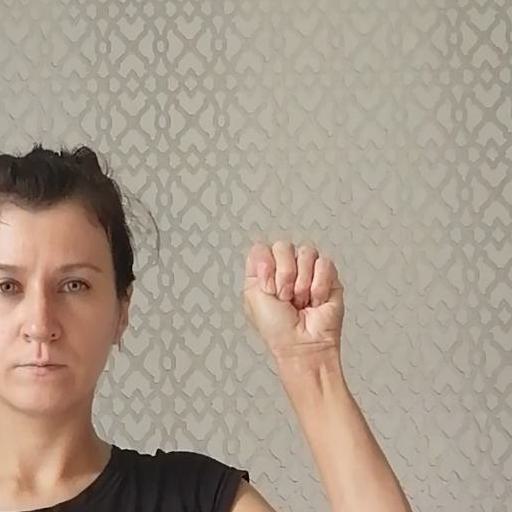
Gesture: fist